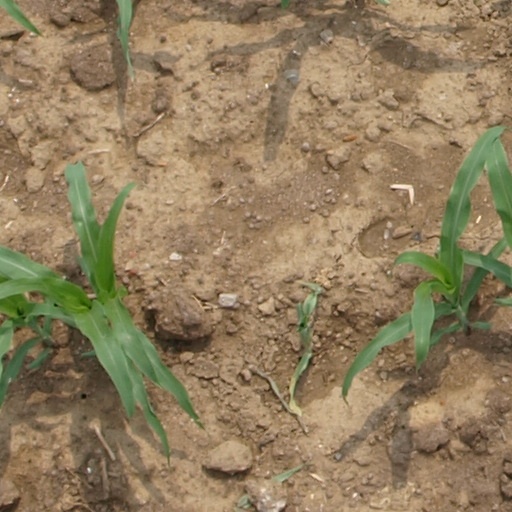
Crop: maize; corn